The Greenwich Village Follies

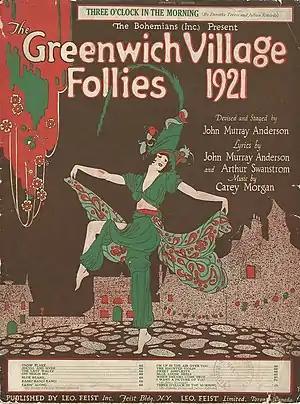
Music published by Leo Feist. Artwork by H.H. Warner

The Greenwich Village Follies was a musical revue that played for eight seasons in New York City from 1919 to 1927. Launched by John Murray Anderson, and opening on July 15, 1919, at the newly constructed Greenwich Village Theatre near Christopher Street, the show's success has been credited in part to its timing: as a non-union production, it was unaffected by the then-current actors' strike.